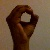
The image shows a hand gesture representing the letter 'O' in Indian Sign Language.